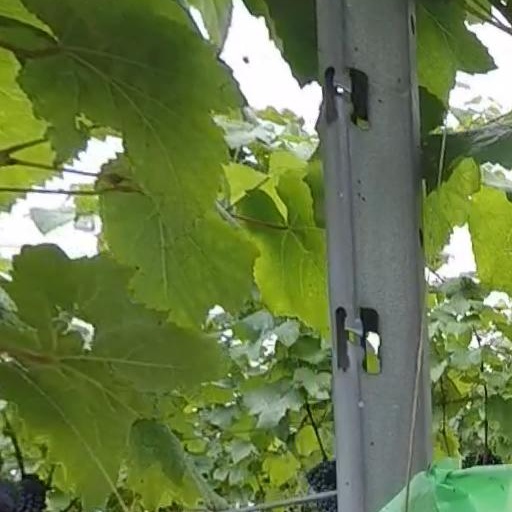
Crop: grape